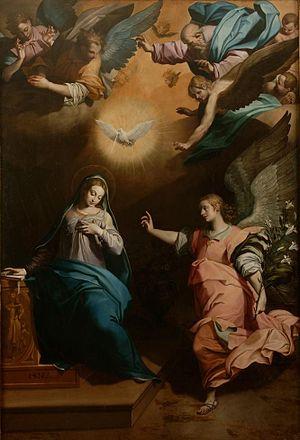
Gregorio Martínez est un peintre espagnol originaire de Valladolid, né en 1547, et mort en 1598. Il est un des membres d'une famille d'artistes dont la caractéristique de leur peinture est la grande précision du dessin.